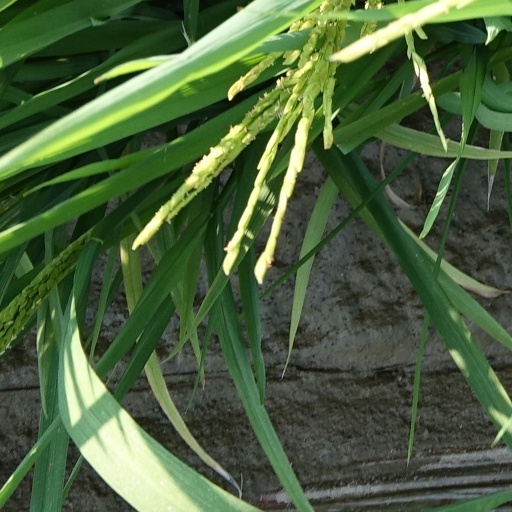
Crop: rice